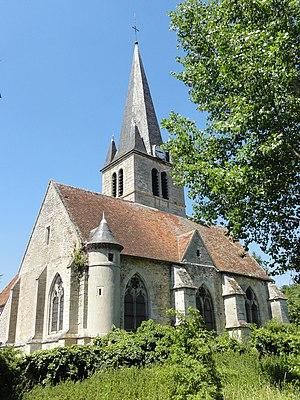
L'église Saint-Félix est une église catholique paroissiale située à Saint-Félix, dans l'Oise, en France. Elle réunit une vaste nef unique du début du XIIᵉ siècle à un chœur gothique du XIIIᵉ siècle, qui se compose de trois vaisseaux parallèles, et se termine par un chevet plat. Le portail occidental, de la première période gothique, constitue l'amorce d'une nouvelle façade, qui est finalement restée inachevée. L'intérieur de la nef surprend par une charpente portée en partie par des poteaux de bois, dont certains se superposent aux petites baies romanes, et évoque une grange plutôt qu'un édifice religieux. Les trois vaisseaux du chœur, relativement cloisonnés et d'une facture rustique, sont séparés par des grandes arcades flamboyantes, issues d'une reprise en sous-œuvre au cours de la première moitié du XVIᵉ siècle. De l'architecture d'origine, ne restent plus que les réseaux des fenêtres, en partie incomplets, et des vestiges des supports. Les voûtes d'ogives actuelles sont purement fonctionnelles, et ne reflètent aucun style particulier. L'église Saint-Félix fait l'objet d'une inscription au titre des monuments historiques depuis le 30 novembre 1960.